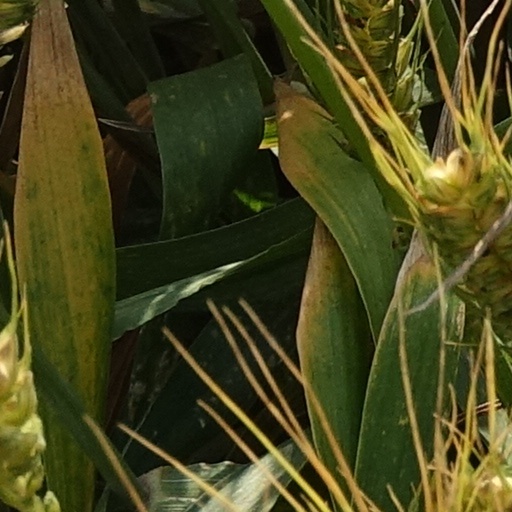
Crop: wheat